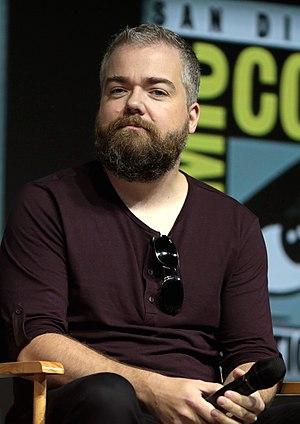
David F. Sandberg est un réalisateur, scénariste et compositeur suédois, né le 21 janvier 1981 à Jönköping. Il est connu en particulier pour son film Dans le noir, alors adapté de son propre court-métrage tourné dans son pays natal en 2013.